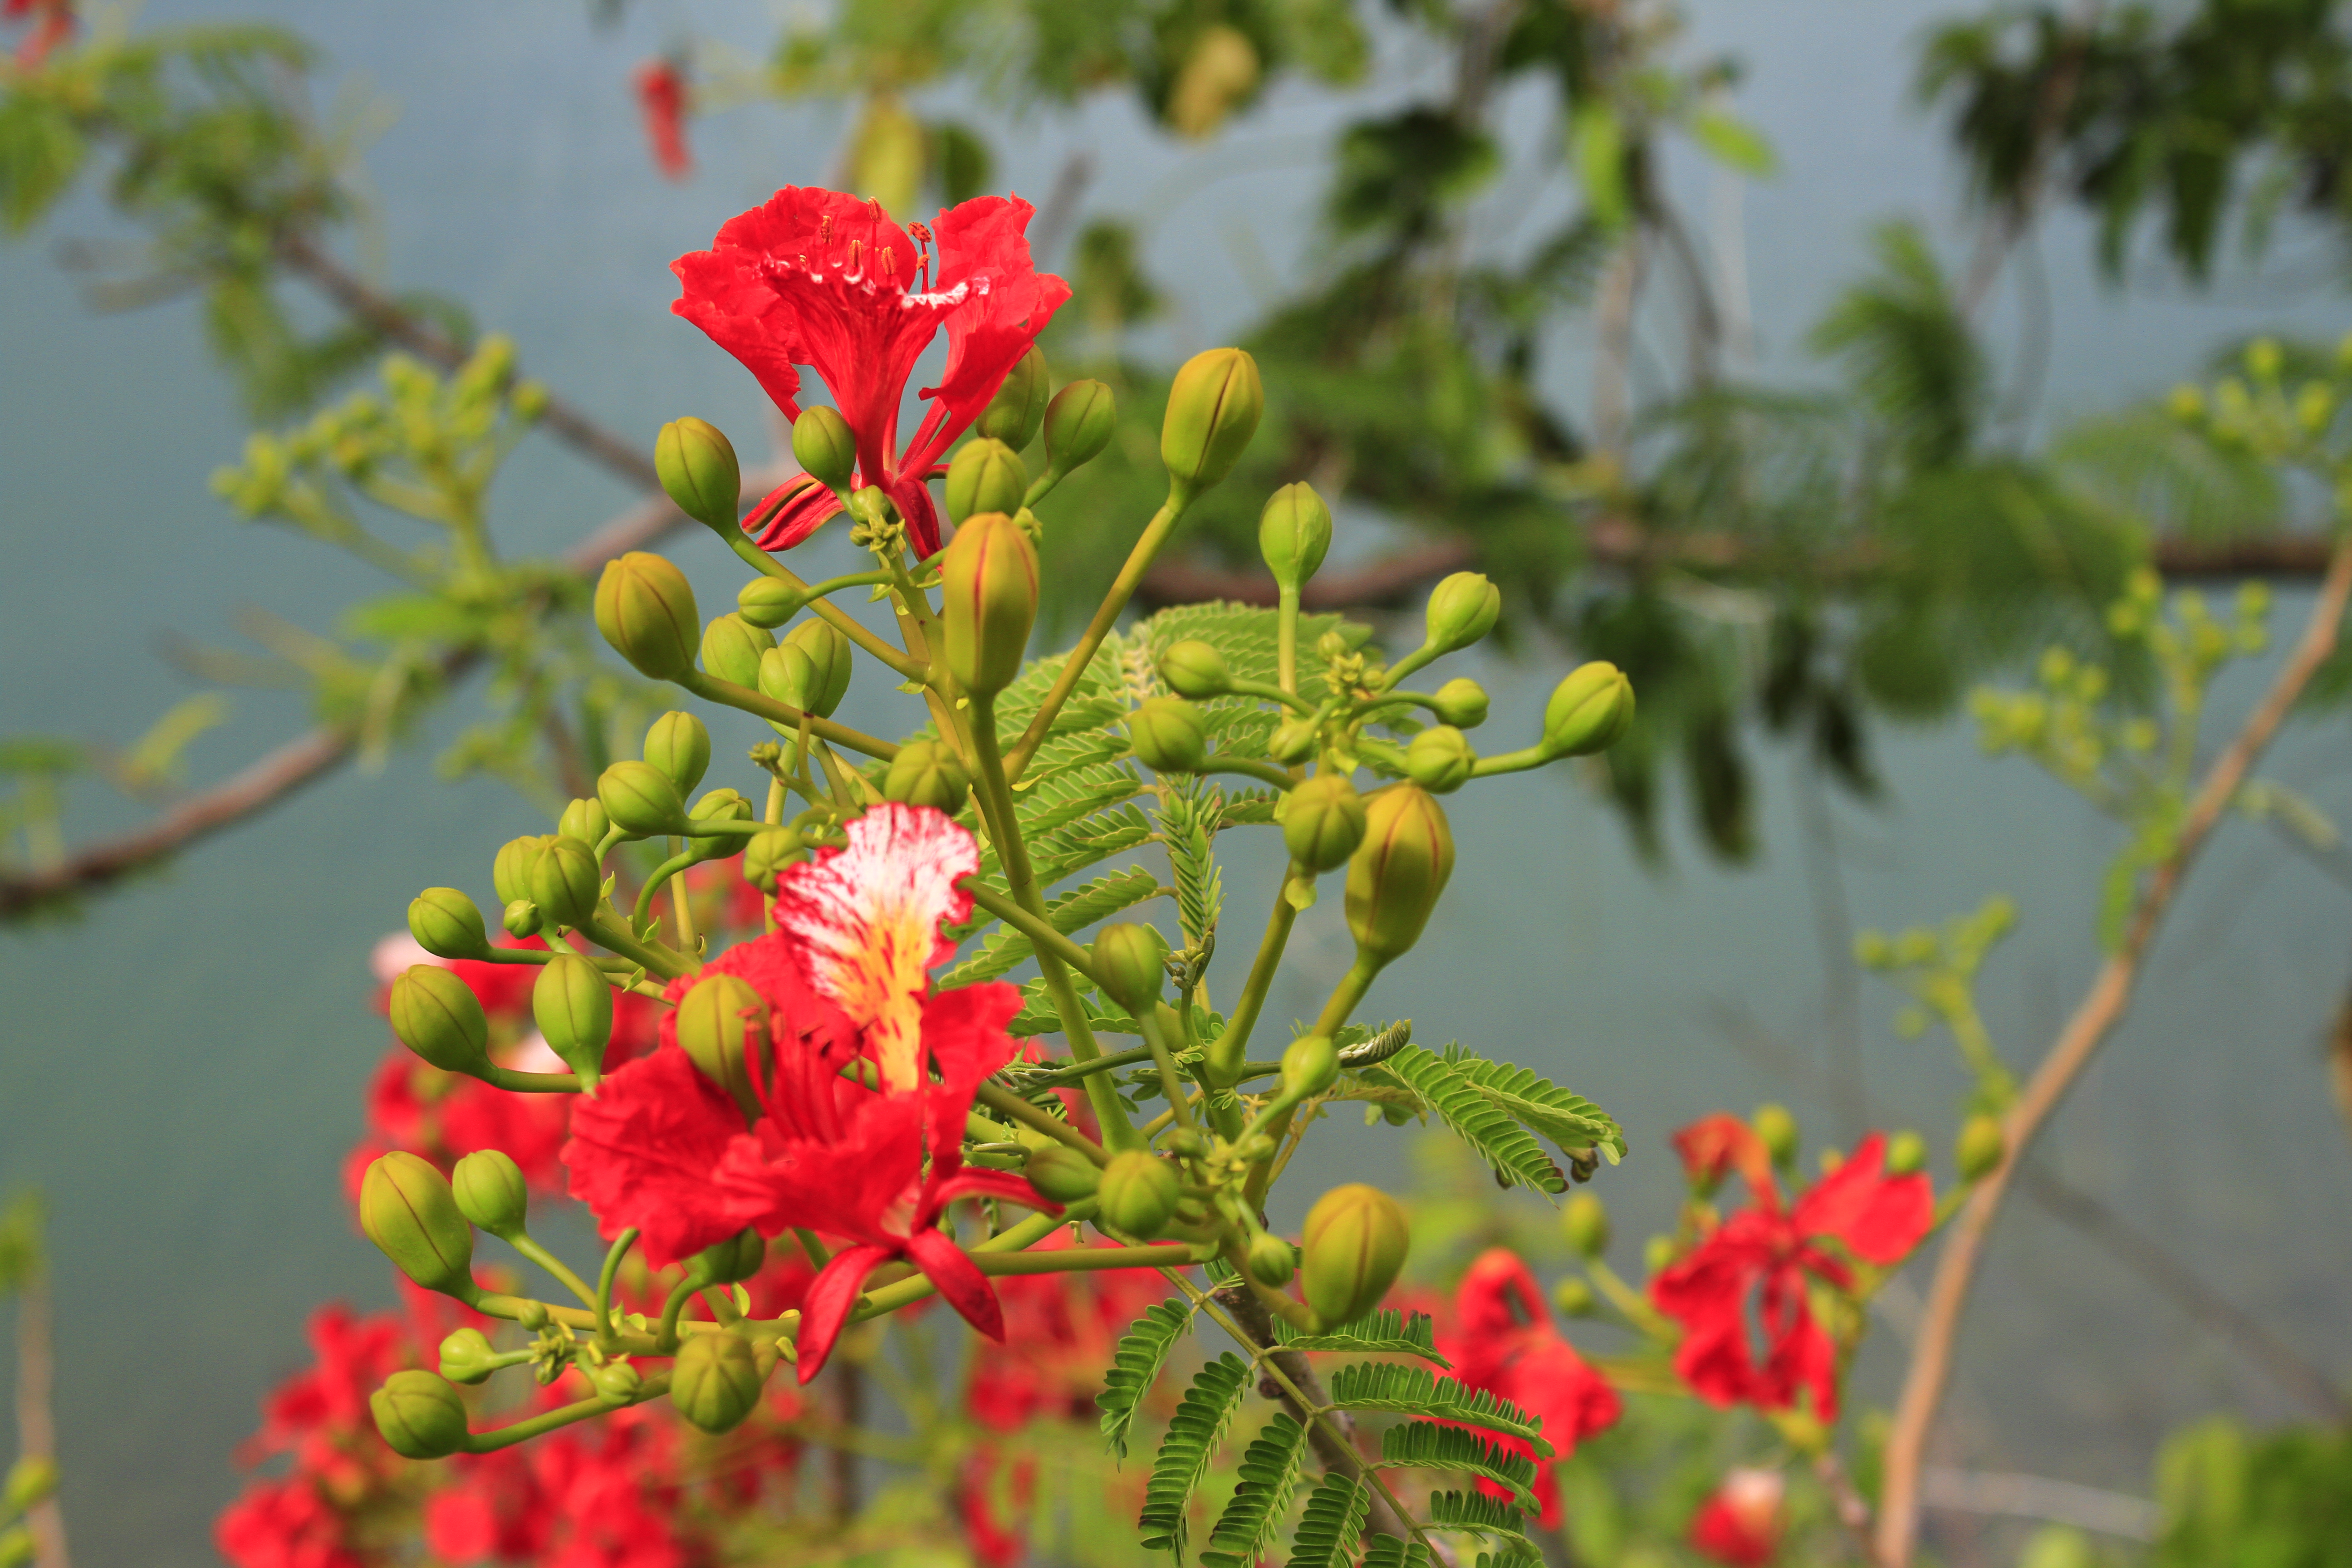
binh minh, flower, plant, red, flowering plant, caesalpinia, branch, petal, plant stem, wildflower, combretaceae